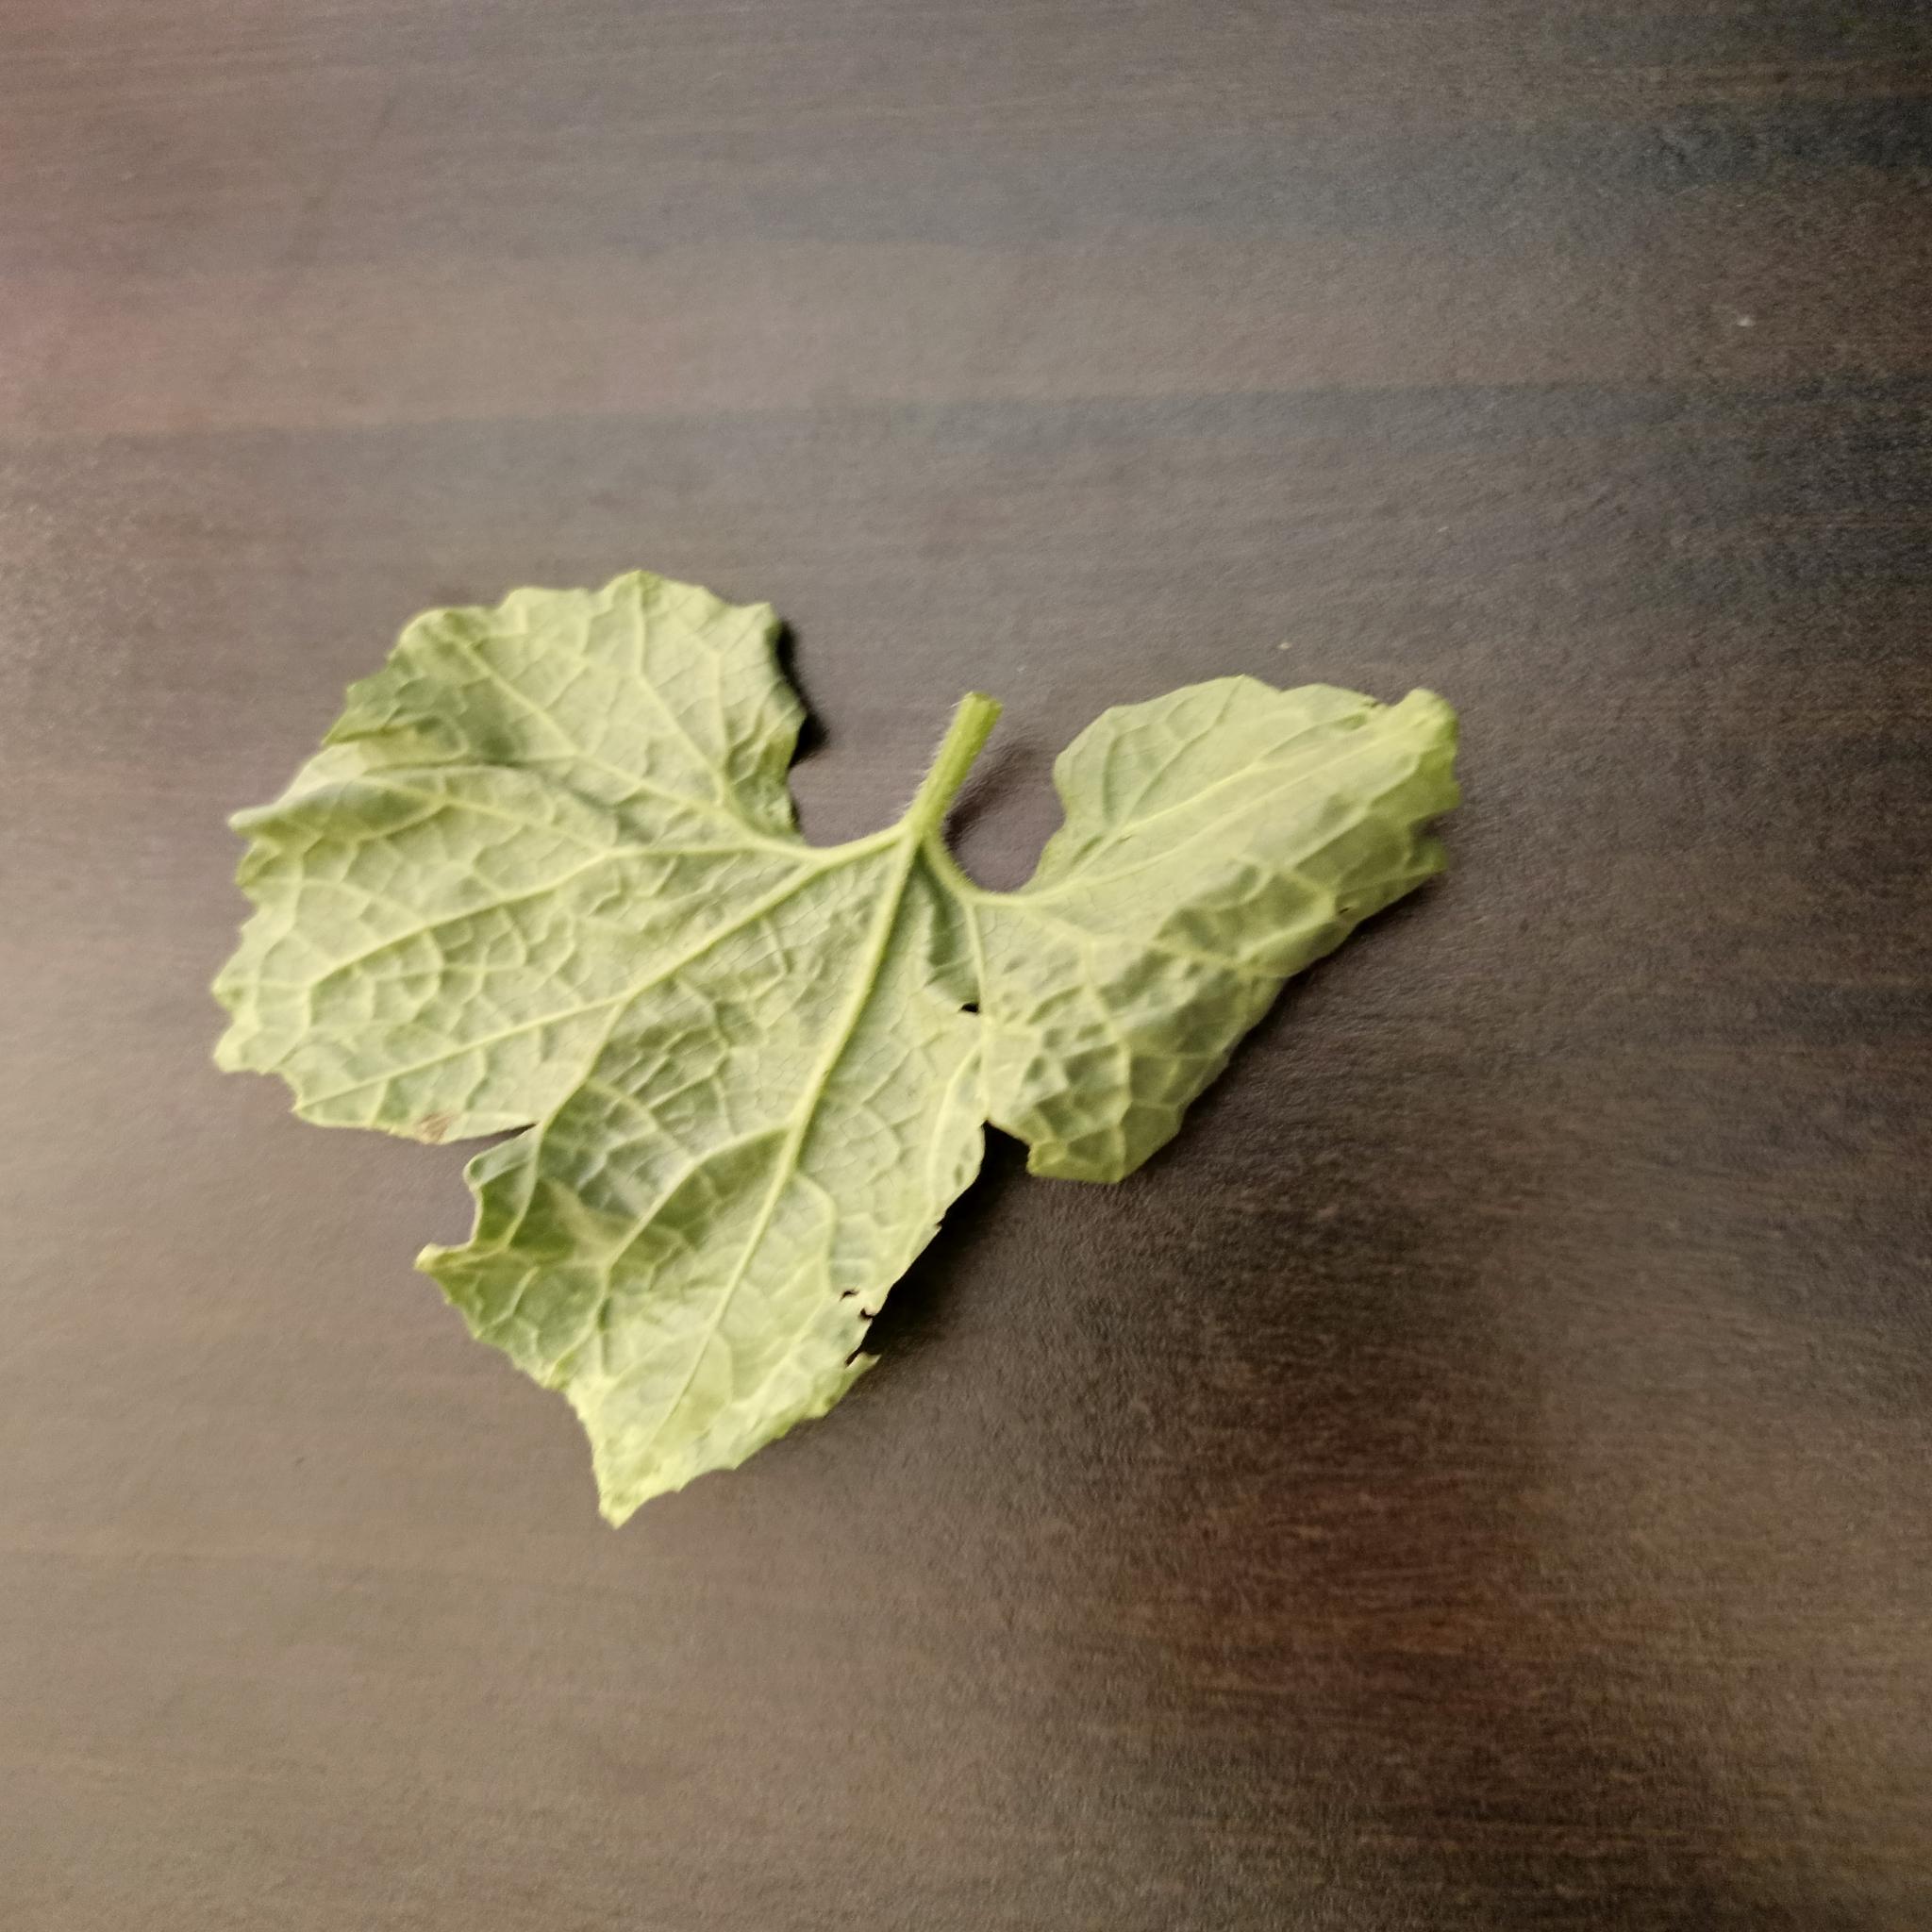
Label: Leaf curl